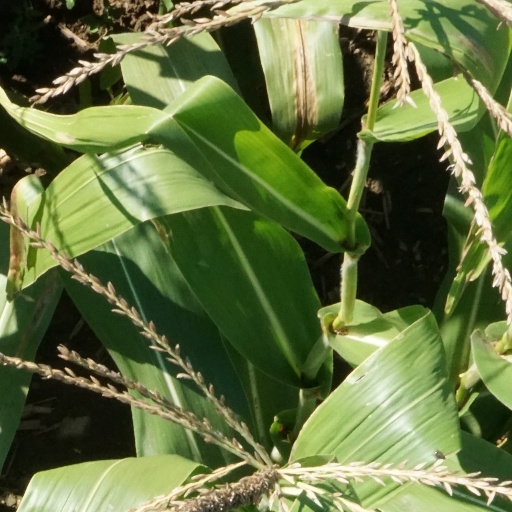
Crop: maize; corn